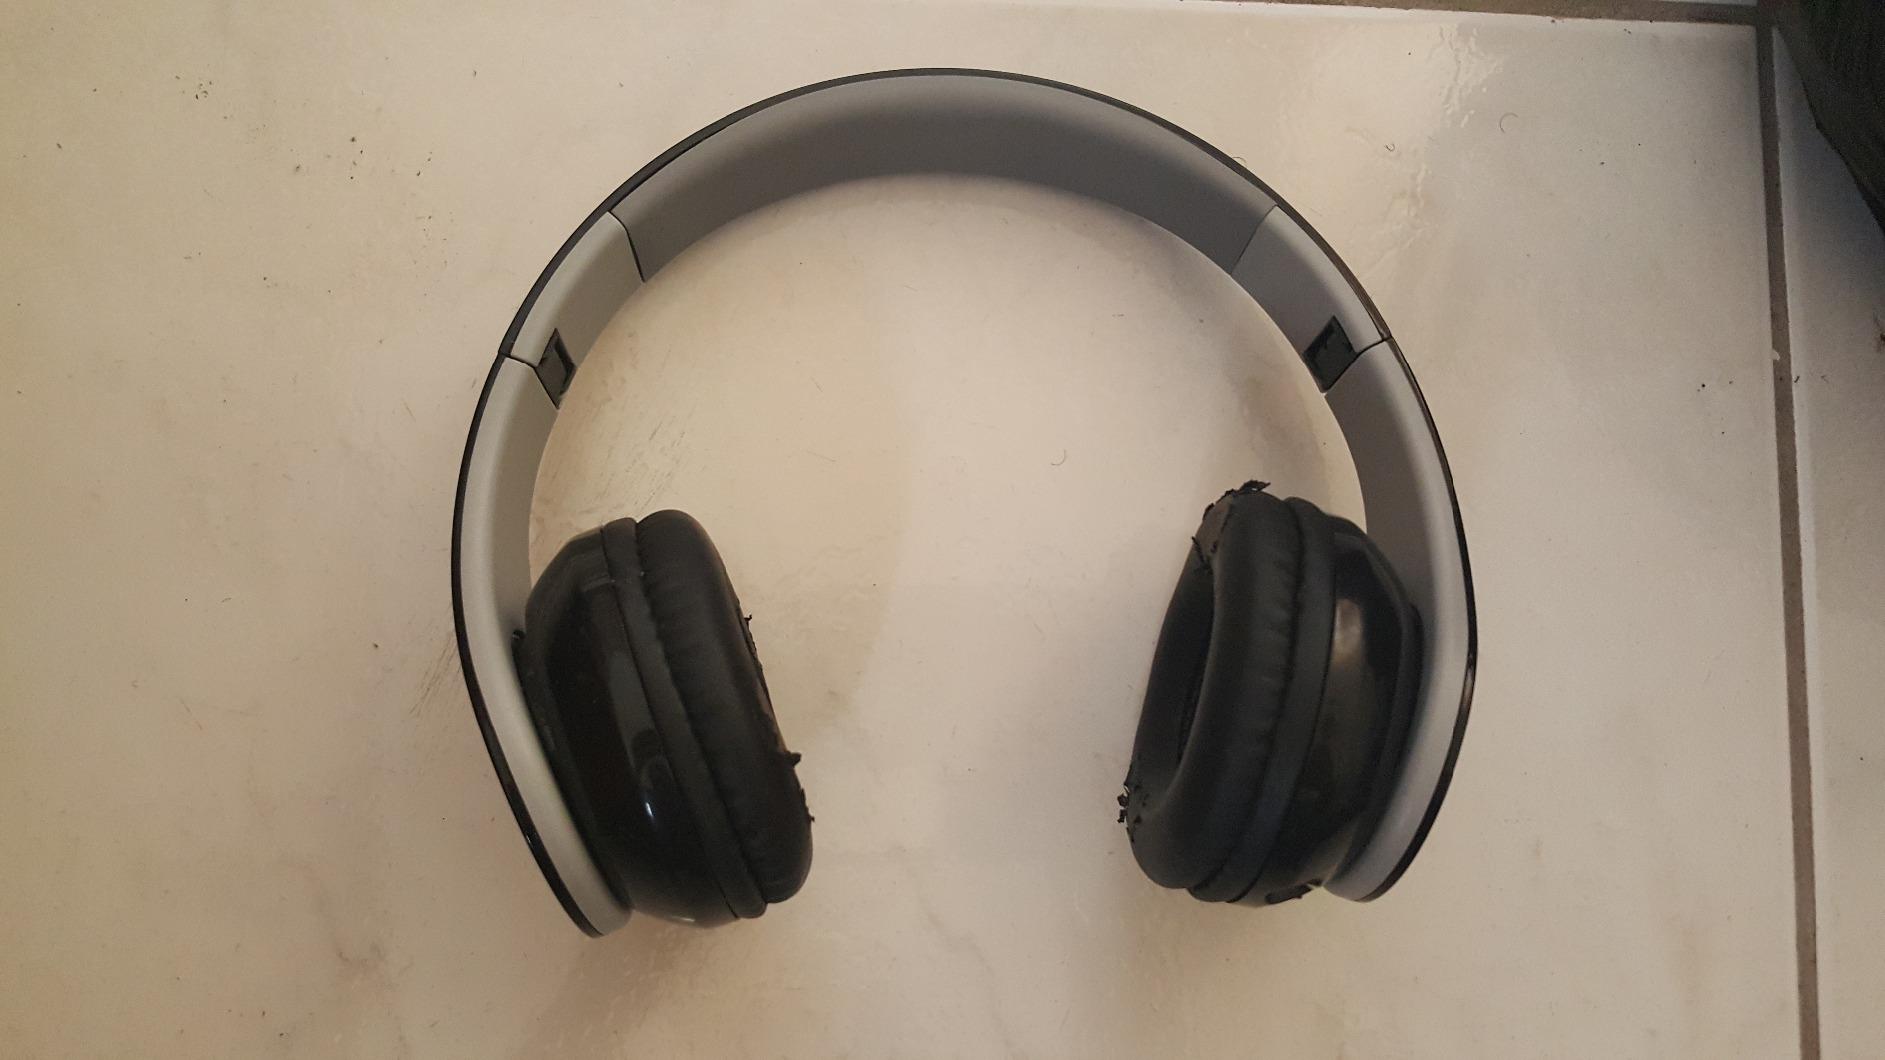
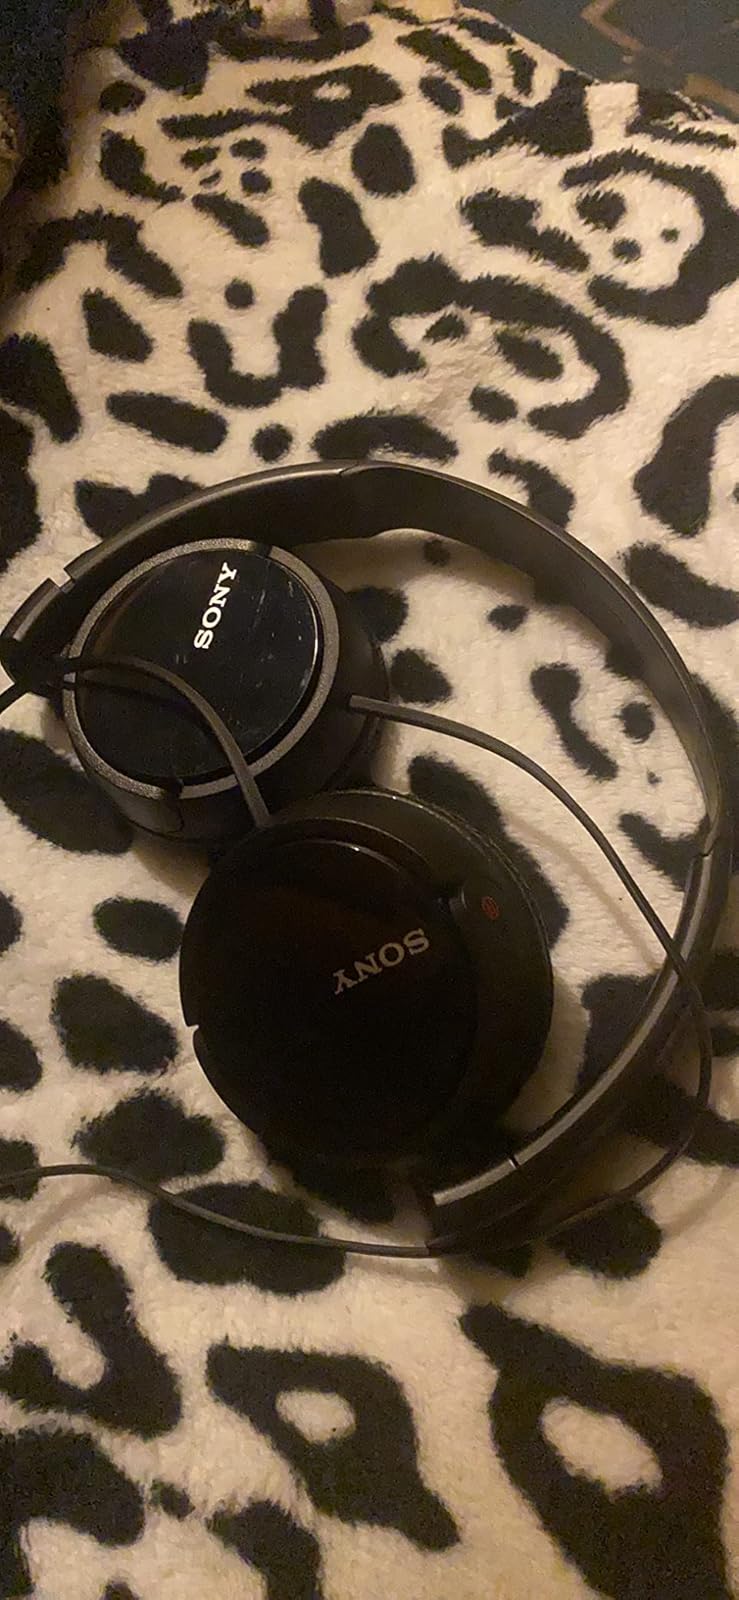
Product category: headphones
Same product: no